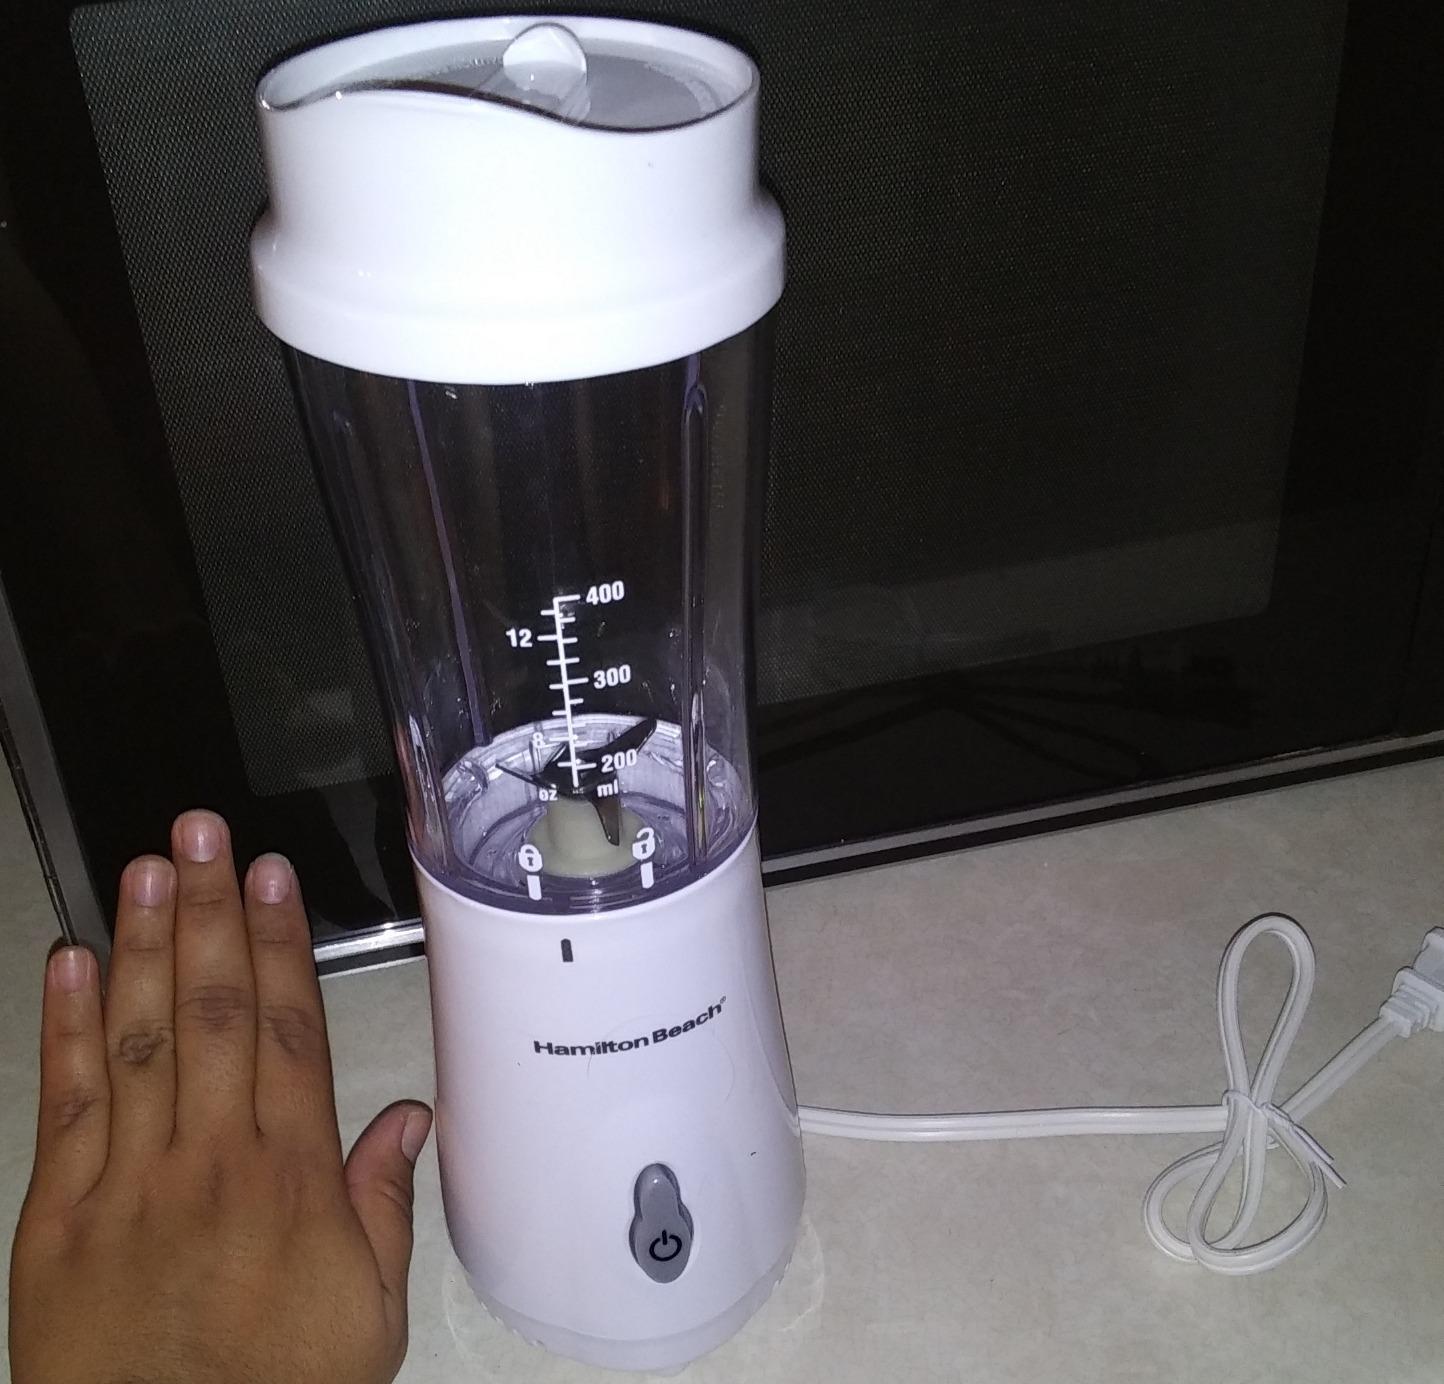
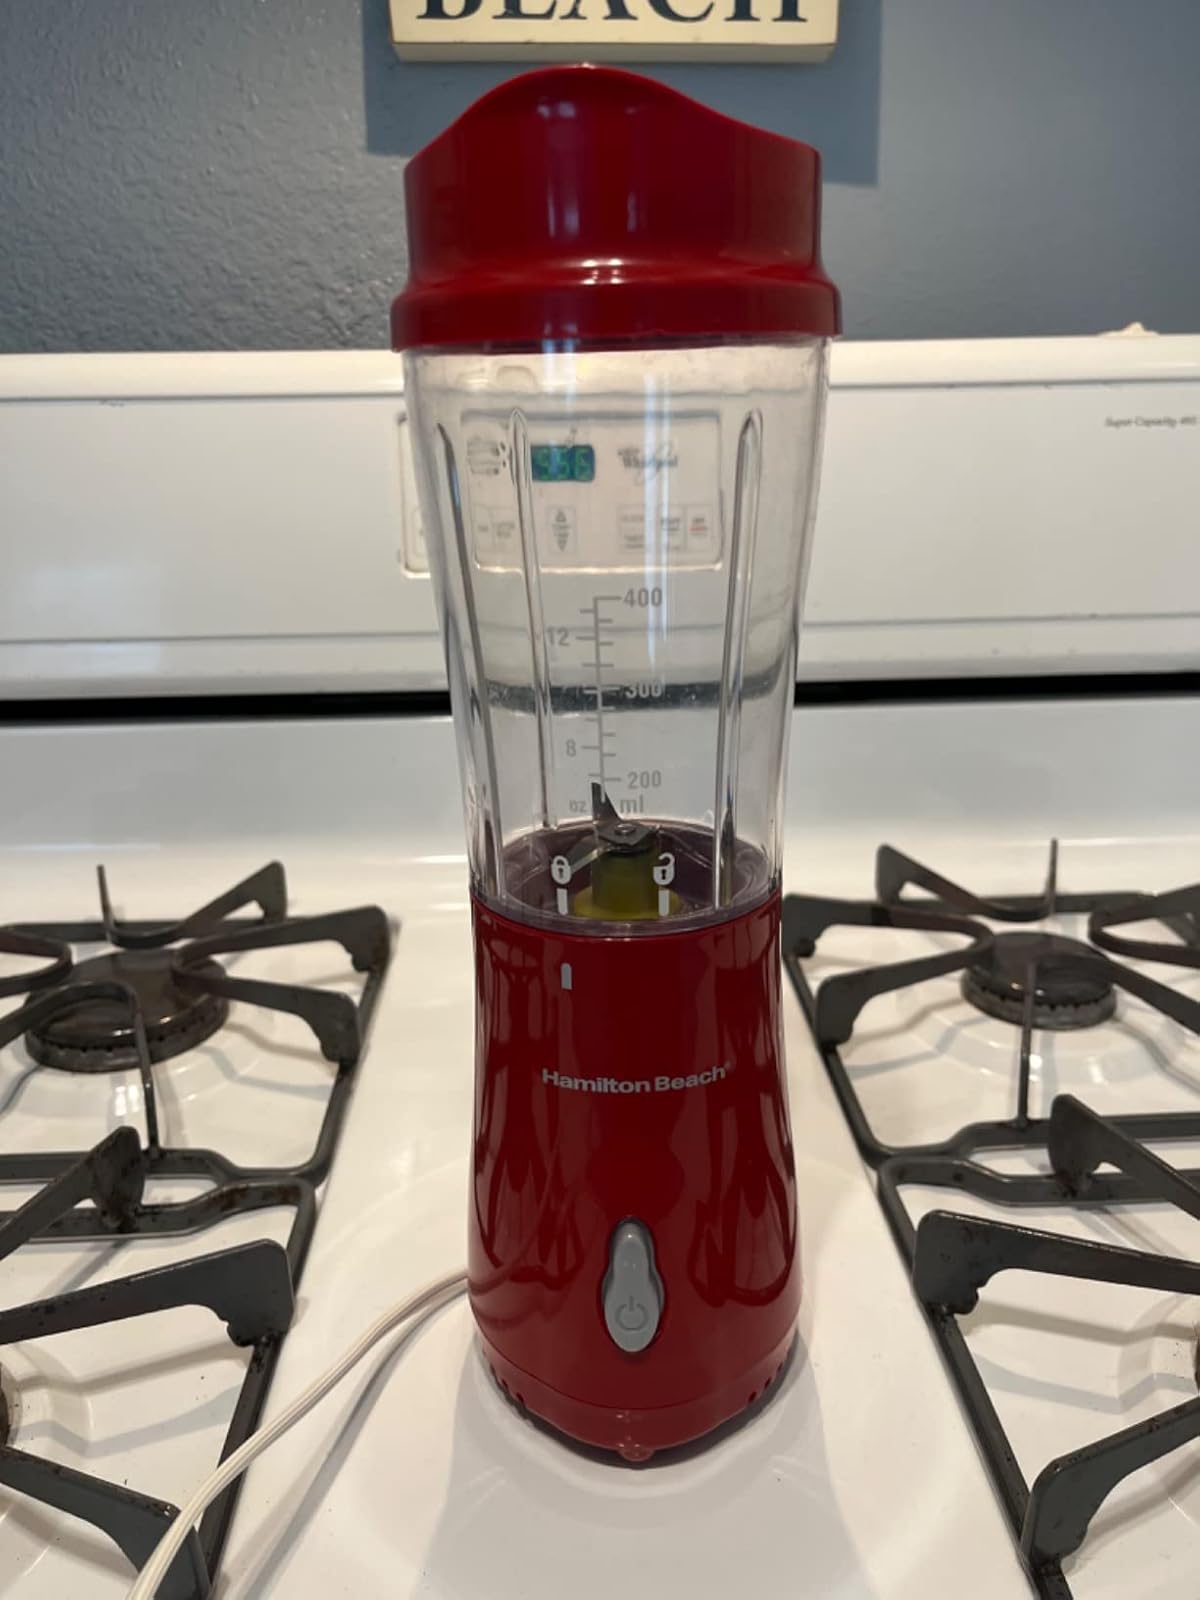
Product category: items_blender
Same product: no